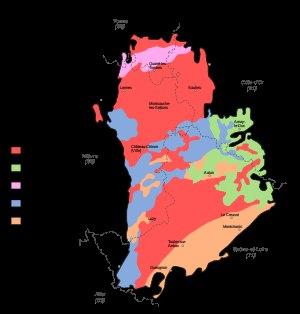
Le Morvan est un massif de basse montagne situé en Bourgogne-Franche-Comté, aux confins des départements de la Côte-d'Or, de la Nièvre, de Saône-et-Loire et de l'Yonne, entourée de dépressions péri-morvandelles constituées de plaines sédimentaires que sont à l'ouest le Bazois, au nord la Terre-Plaine, au nord-est l'Auxois, au sud-est l'Autunois et au sud, le Charolais.
Villapourçon est une commune française, située dans le département de la Nièvre en région Bourgogne-Franche-Comté.
Glux-en-Glenne est une commune française située dans le département de la Nièvre, en région Bourgogne-Franche-Comté.
Sémelay — parfois nommée localement Semalay — est une commune française située dans le département de la Nièvre, en région Bourgogne-Franche-Comté.